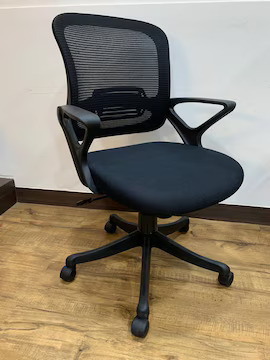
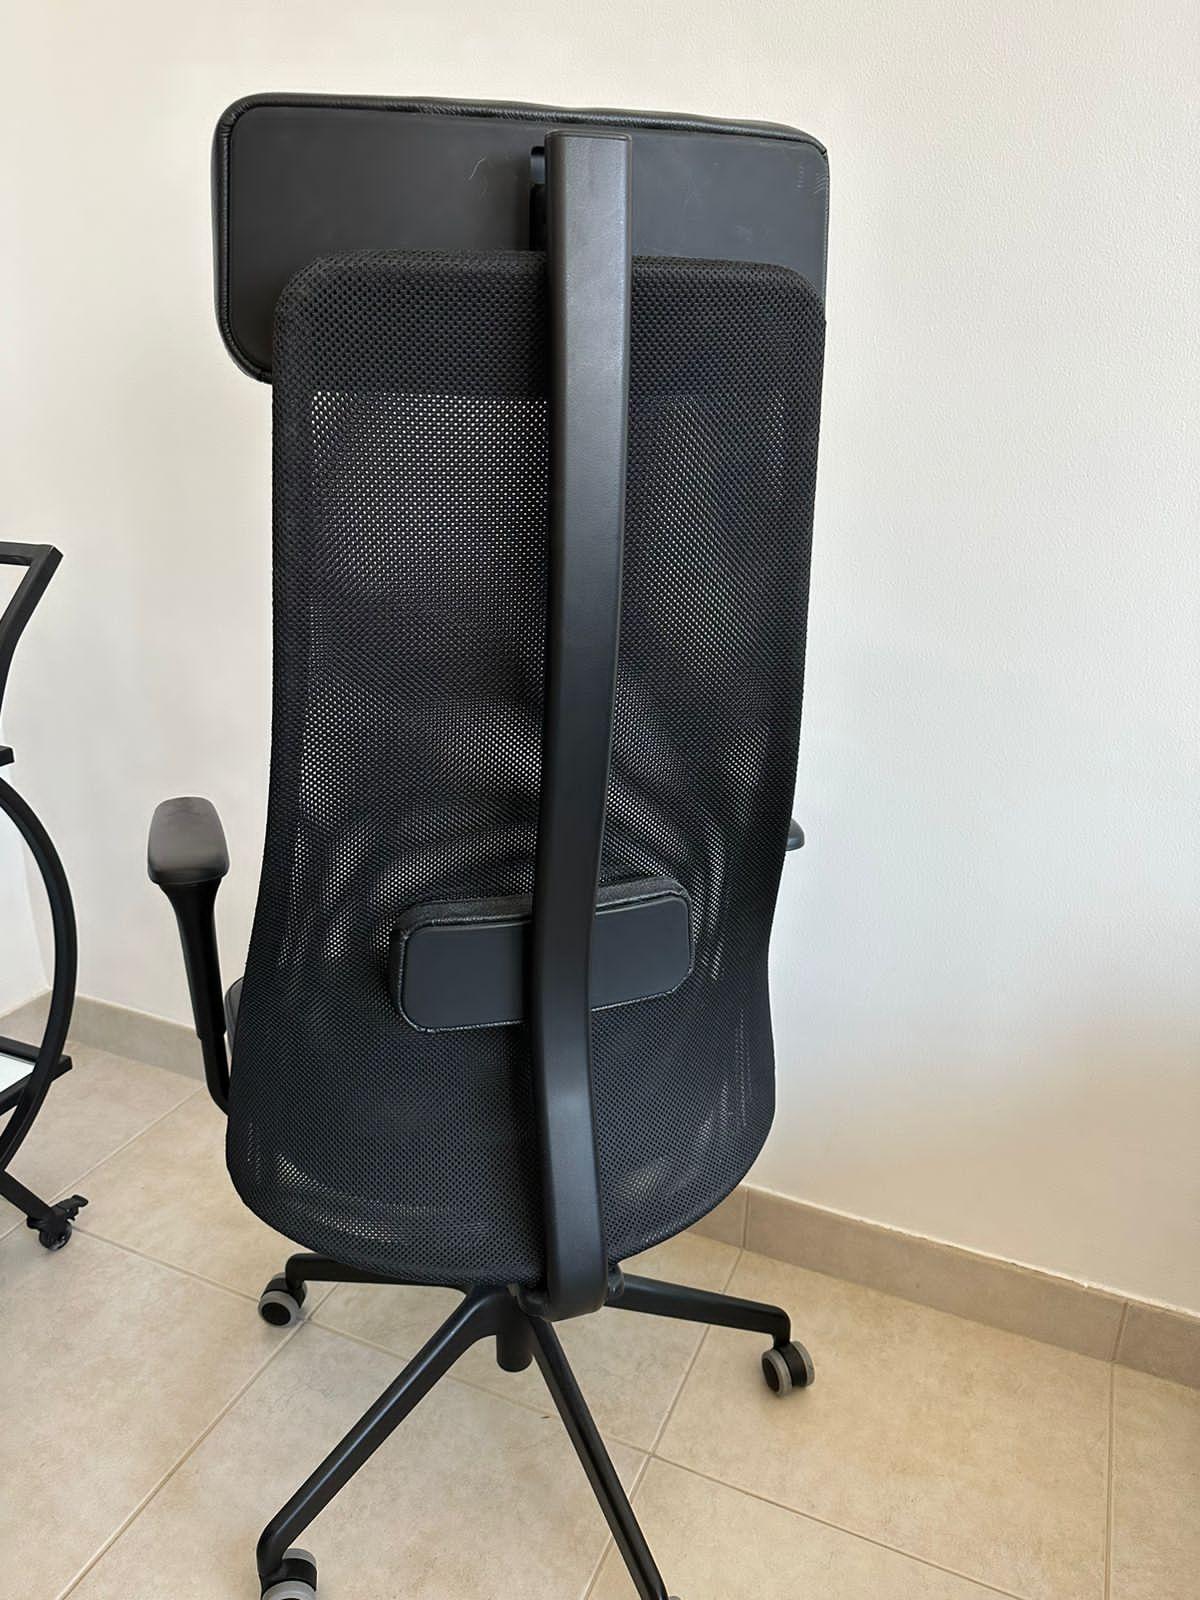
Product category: items_chair
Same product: no